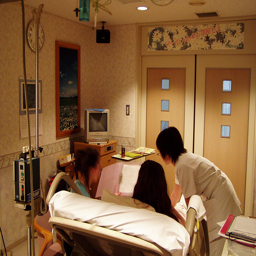
A nurse is tending to a patient in the hospital.
AN ASSISTANT IN HOSPITAL  ROOM HELPING A PATIENT
Three women are gathered around a hospital bed.
Three people look at paper work in a hospital room.
A nurse looks at a binder with the patient who is in a bed.